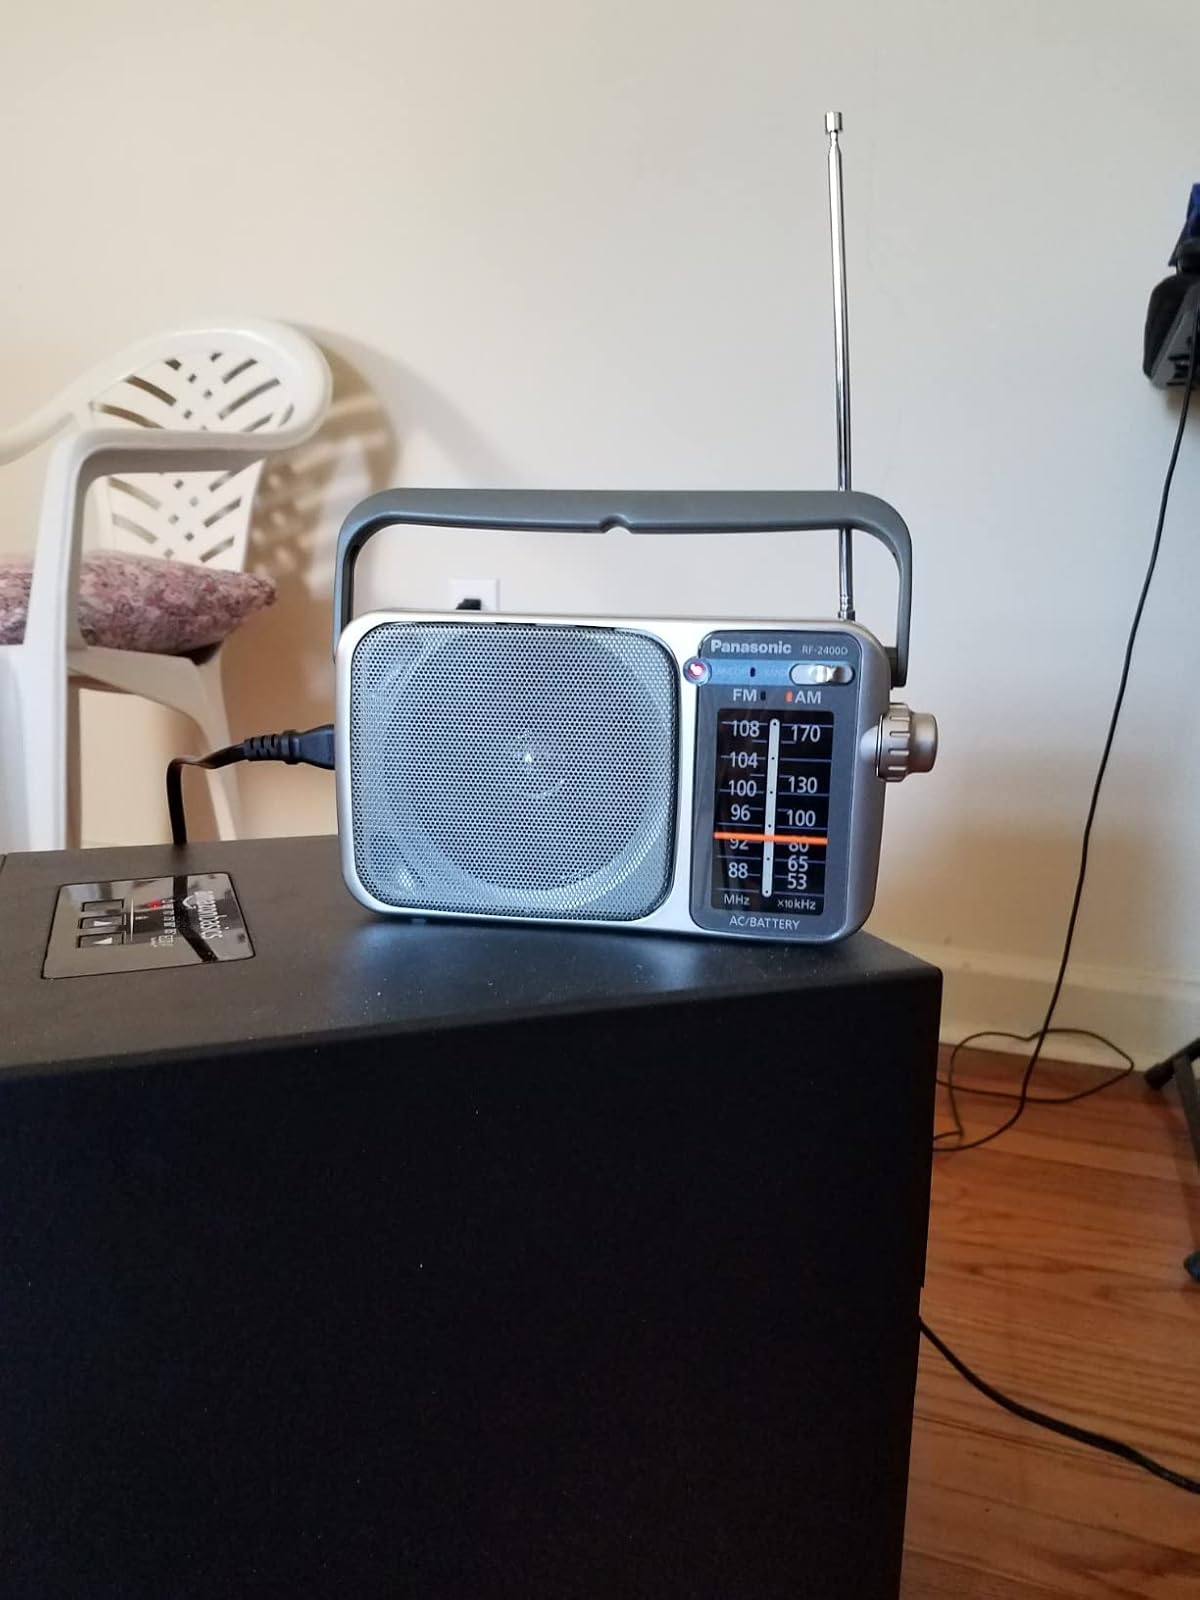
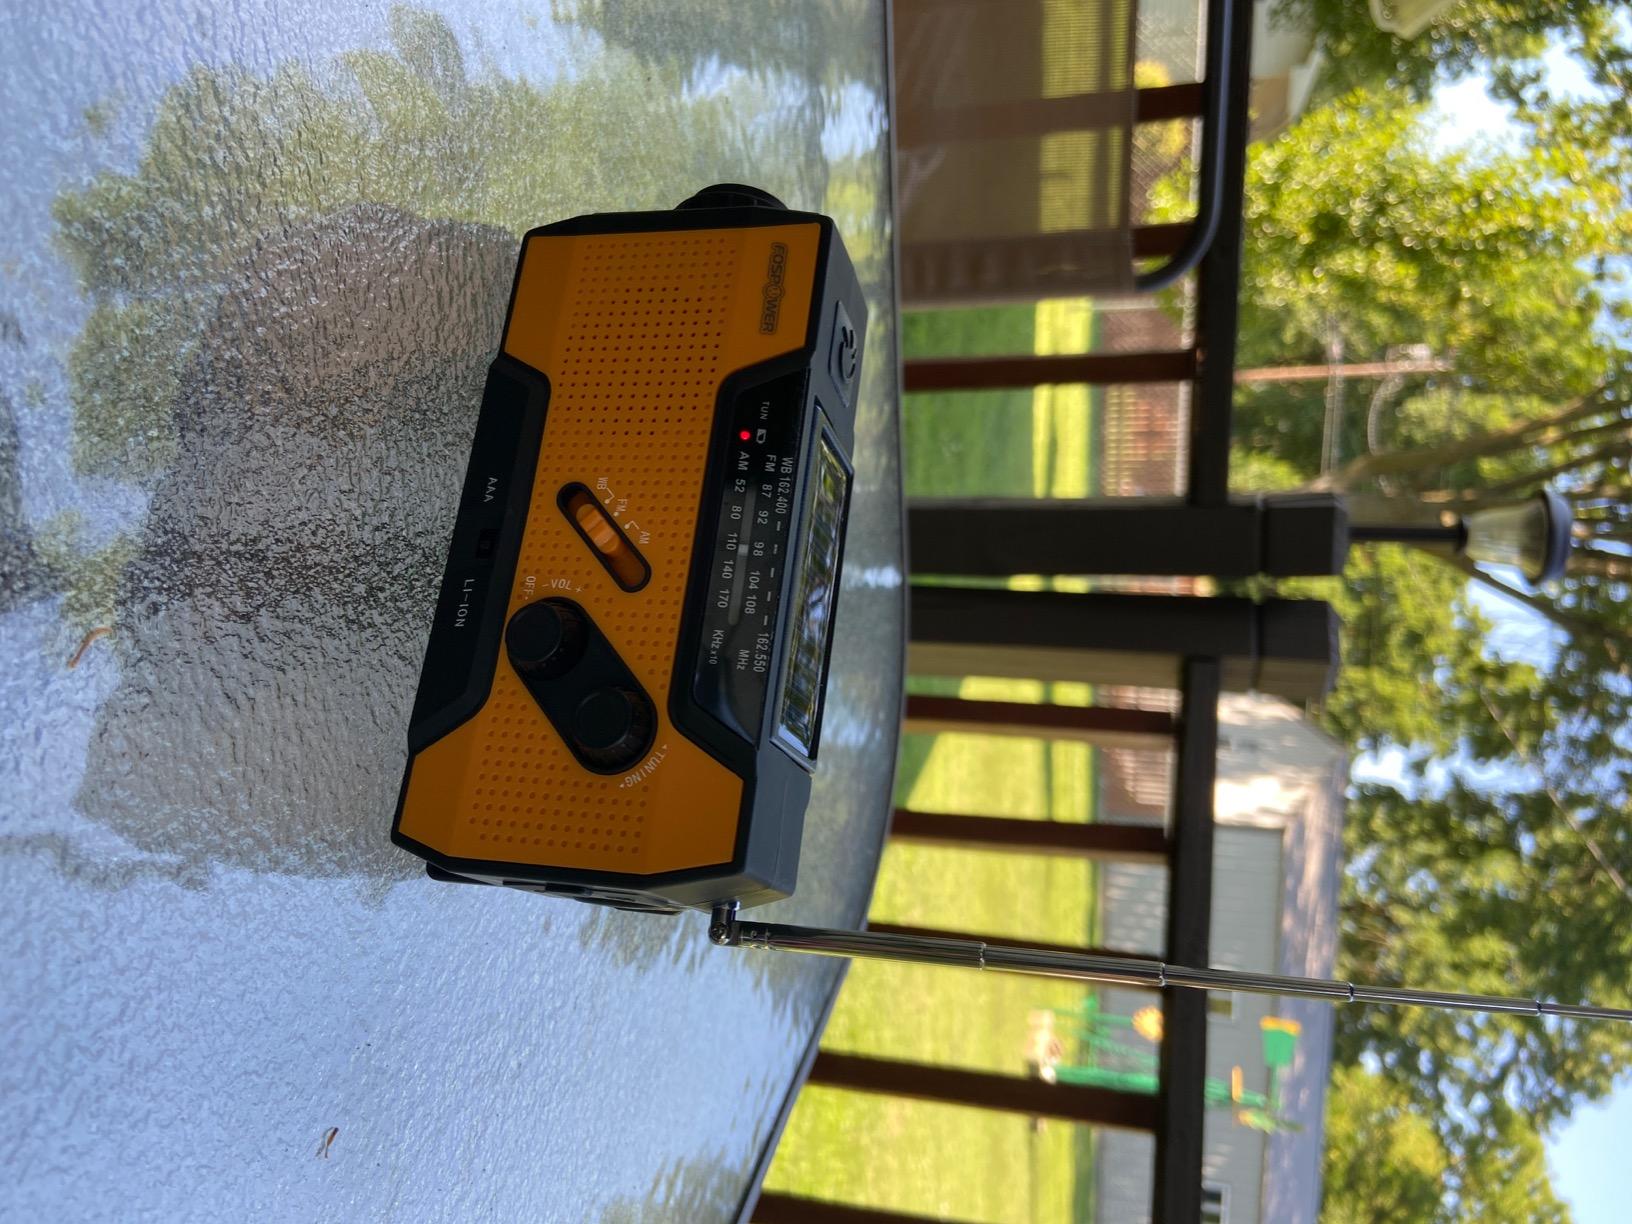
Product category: radio
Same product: no